Sansón (wrestler)

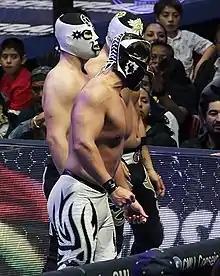
Sansón, alongside El Cuatrero (middle) and Forastero outside the ring in November 2018

Both Sansón and El Cuatrero made their in-ring debut around the year 2010 and worked locally in Lagos de Moreno while continuing their education. He chose the ring name Sansón to honor his father, as Carmelo Reyes had originally worked under that ring name himself when he made his debut in 1974. During their time working locally in Lagos de Moreno the duo won their first "Lucha de Apuestas" (or "bet match"), where they defeated Los Centellas (I and II) and unmasked them.